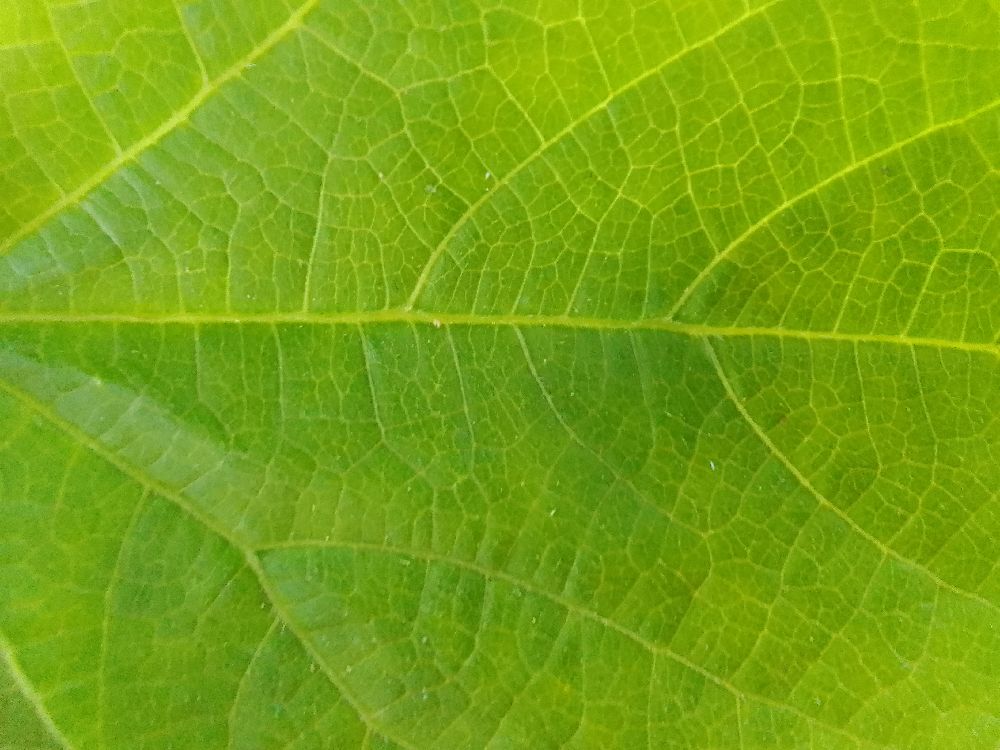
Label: healthy